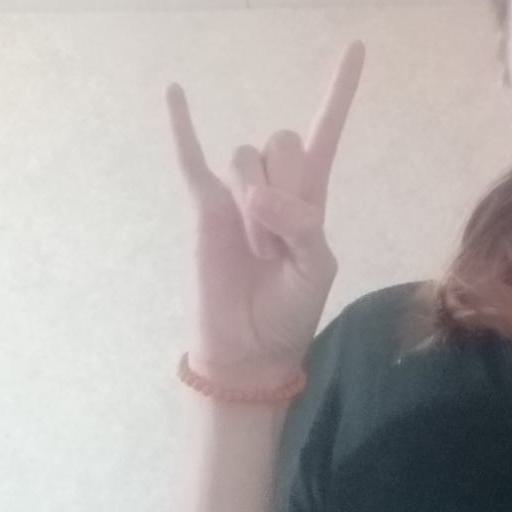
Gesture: rock